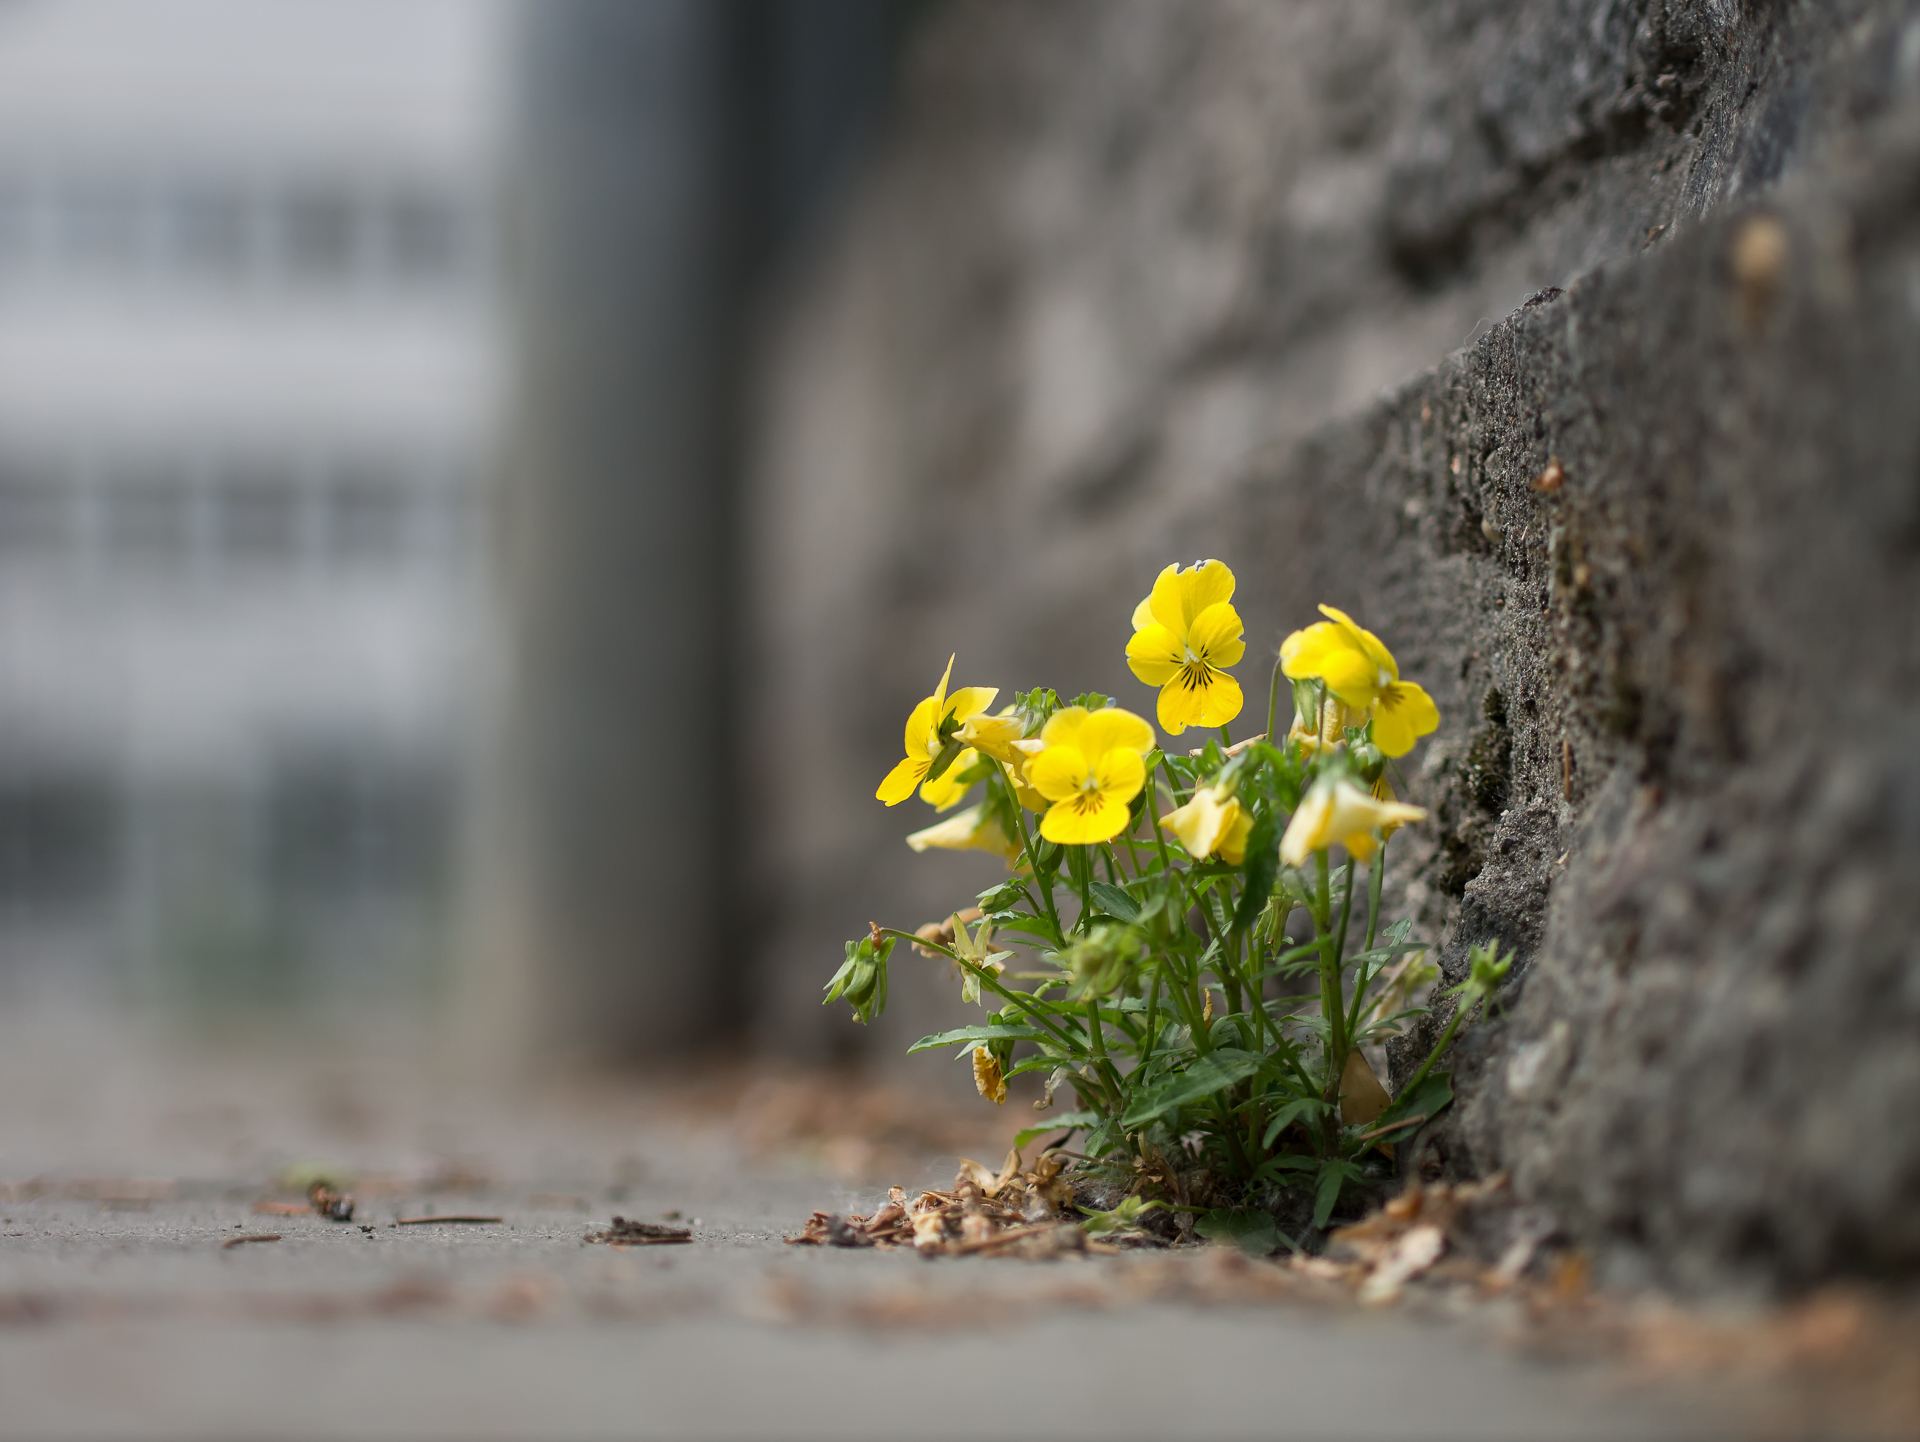
nature, blossom, plant, photography, sunlight, leaf, flower, city, spring, green, soil, botany, yellow, flora, wildflower, close up, olympus, frhling, dof, blume, pflanze, viola, apeach, anjapietsch, mftm43lumixpanasonic, microfourthird, hornveilchen, macro photography, flowering plant, land plant